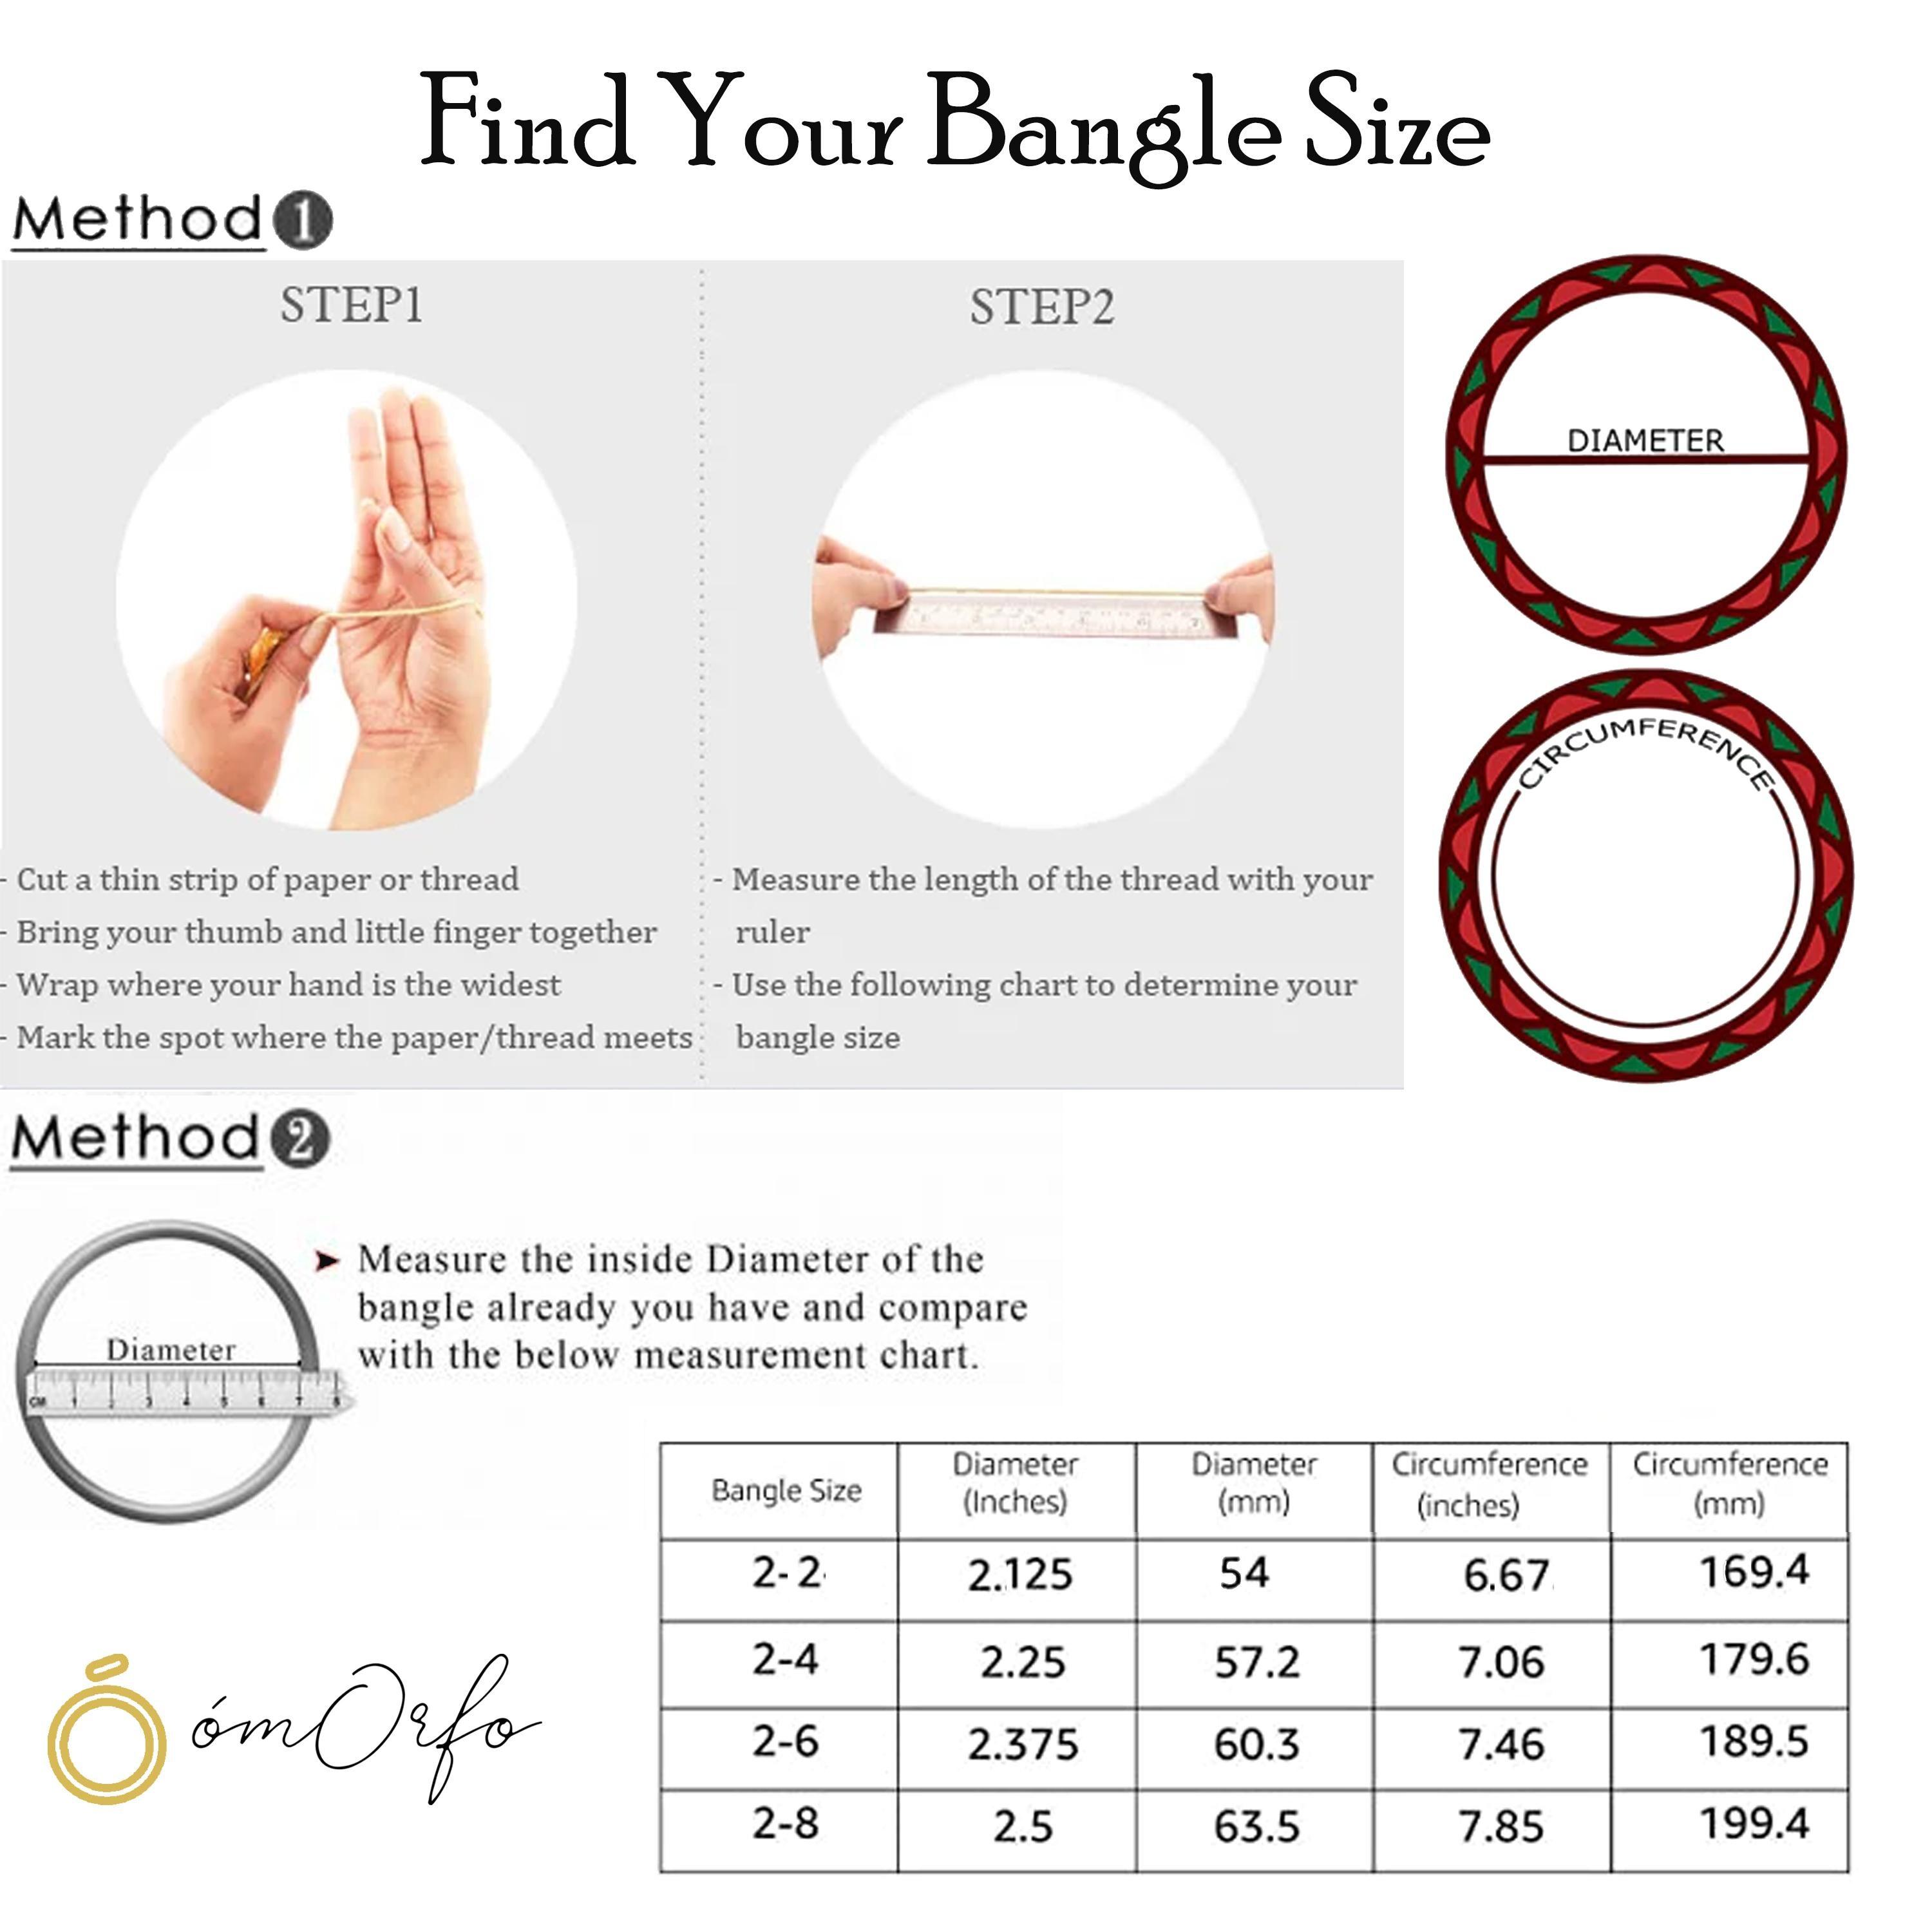
OMORFO Gold Plated Traditional Rajwadi Jewellery Inspired Ethnic Filigree Style Bangles/Kada/Festive Bangles for Women and Girls
Type: Bangles
Brand: OMORFO
Price: Rs. 5999
 We Have Designed And Crafted Them At Our Own Manufacturing Facility To Develop A Product Of This Superior Quality To Give Perfection Of Original Gold Designing,Each And Every Piece Is Produced Under Stric Quality Production,We Had Coated Them With One Gram Gold Polish To Give A Real Look Finish ,We Have Protected Its Shine Through .3Mm Lacker Coating Thats Give It Longer Life,So Wear This Masterpiece Of Latest Fashion And Designing Without Worrying About Anything.
Features: Stylish Latest Design Fancy Party Wear Traditional Bangles Set,Gift For Women - Ideal Valentine, Birthday, Anniversary Gift For Someone You Love,Quality Gold Plated Jewellery. Gives Original Gold Jewellery Look.,Well Suitable With All The Kind Of Outfits For Those Feminine Stylish Looks.,Made Of Premium Quality Materials.
Included: 1 Kangan Set